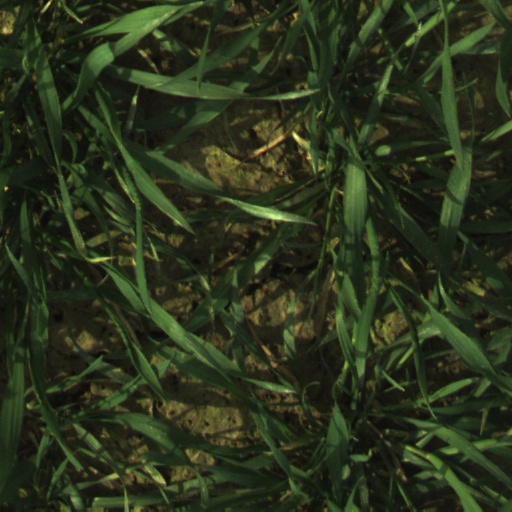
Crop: wheat